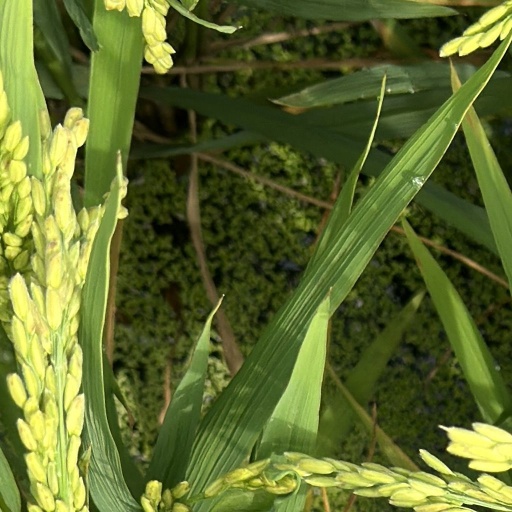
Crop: rice